Koishikawa Botanical Garden

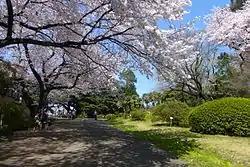
Cherry blossoms in spring, 2015

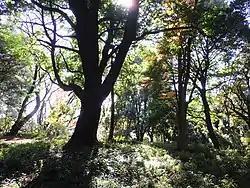
Sunbeams streaming through leaves in the Koishikawa Botanical Gardens

The is a botanical garden with an arboretum operated by the University of Tokyo Graduate School of Science. They are located at 3-7-1 Hakusan, Bunkyō, Tokyo, Japan, and open daily except Mondays; an admission fee is charged.